Branchio-oto-renal syndrome

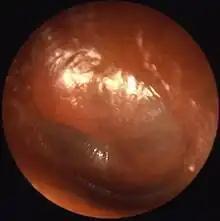
Otitis media -acute

The treatment of branchio-oto-renal syndrome is done per each affected area (or organ). For example, a person with hearing problems should have appropriate supports and prompt attention for any inflammation of the ear.